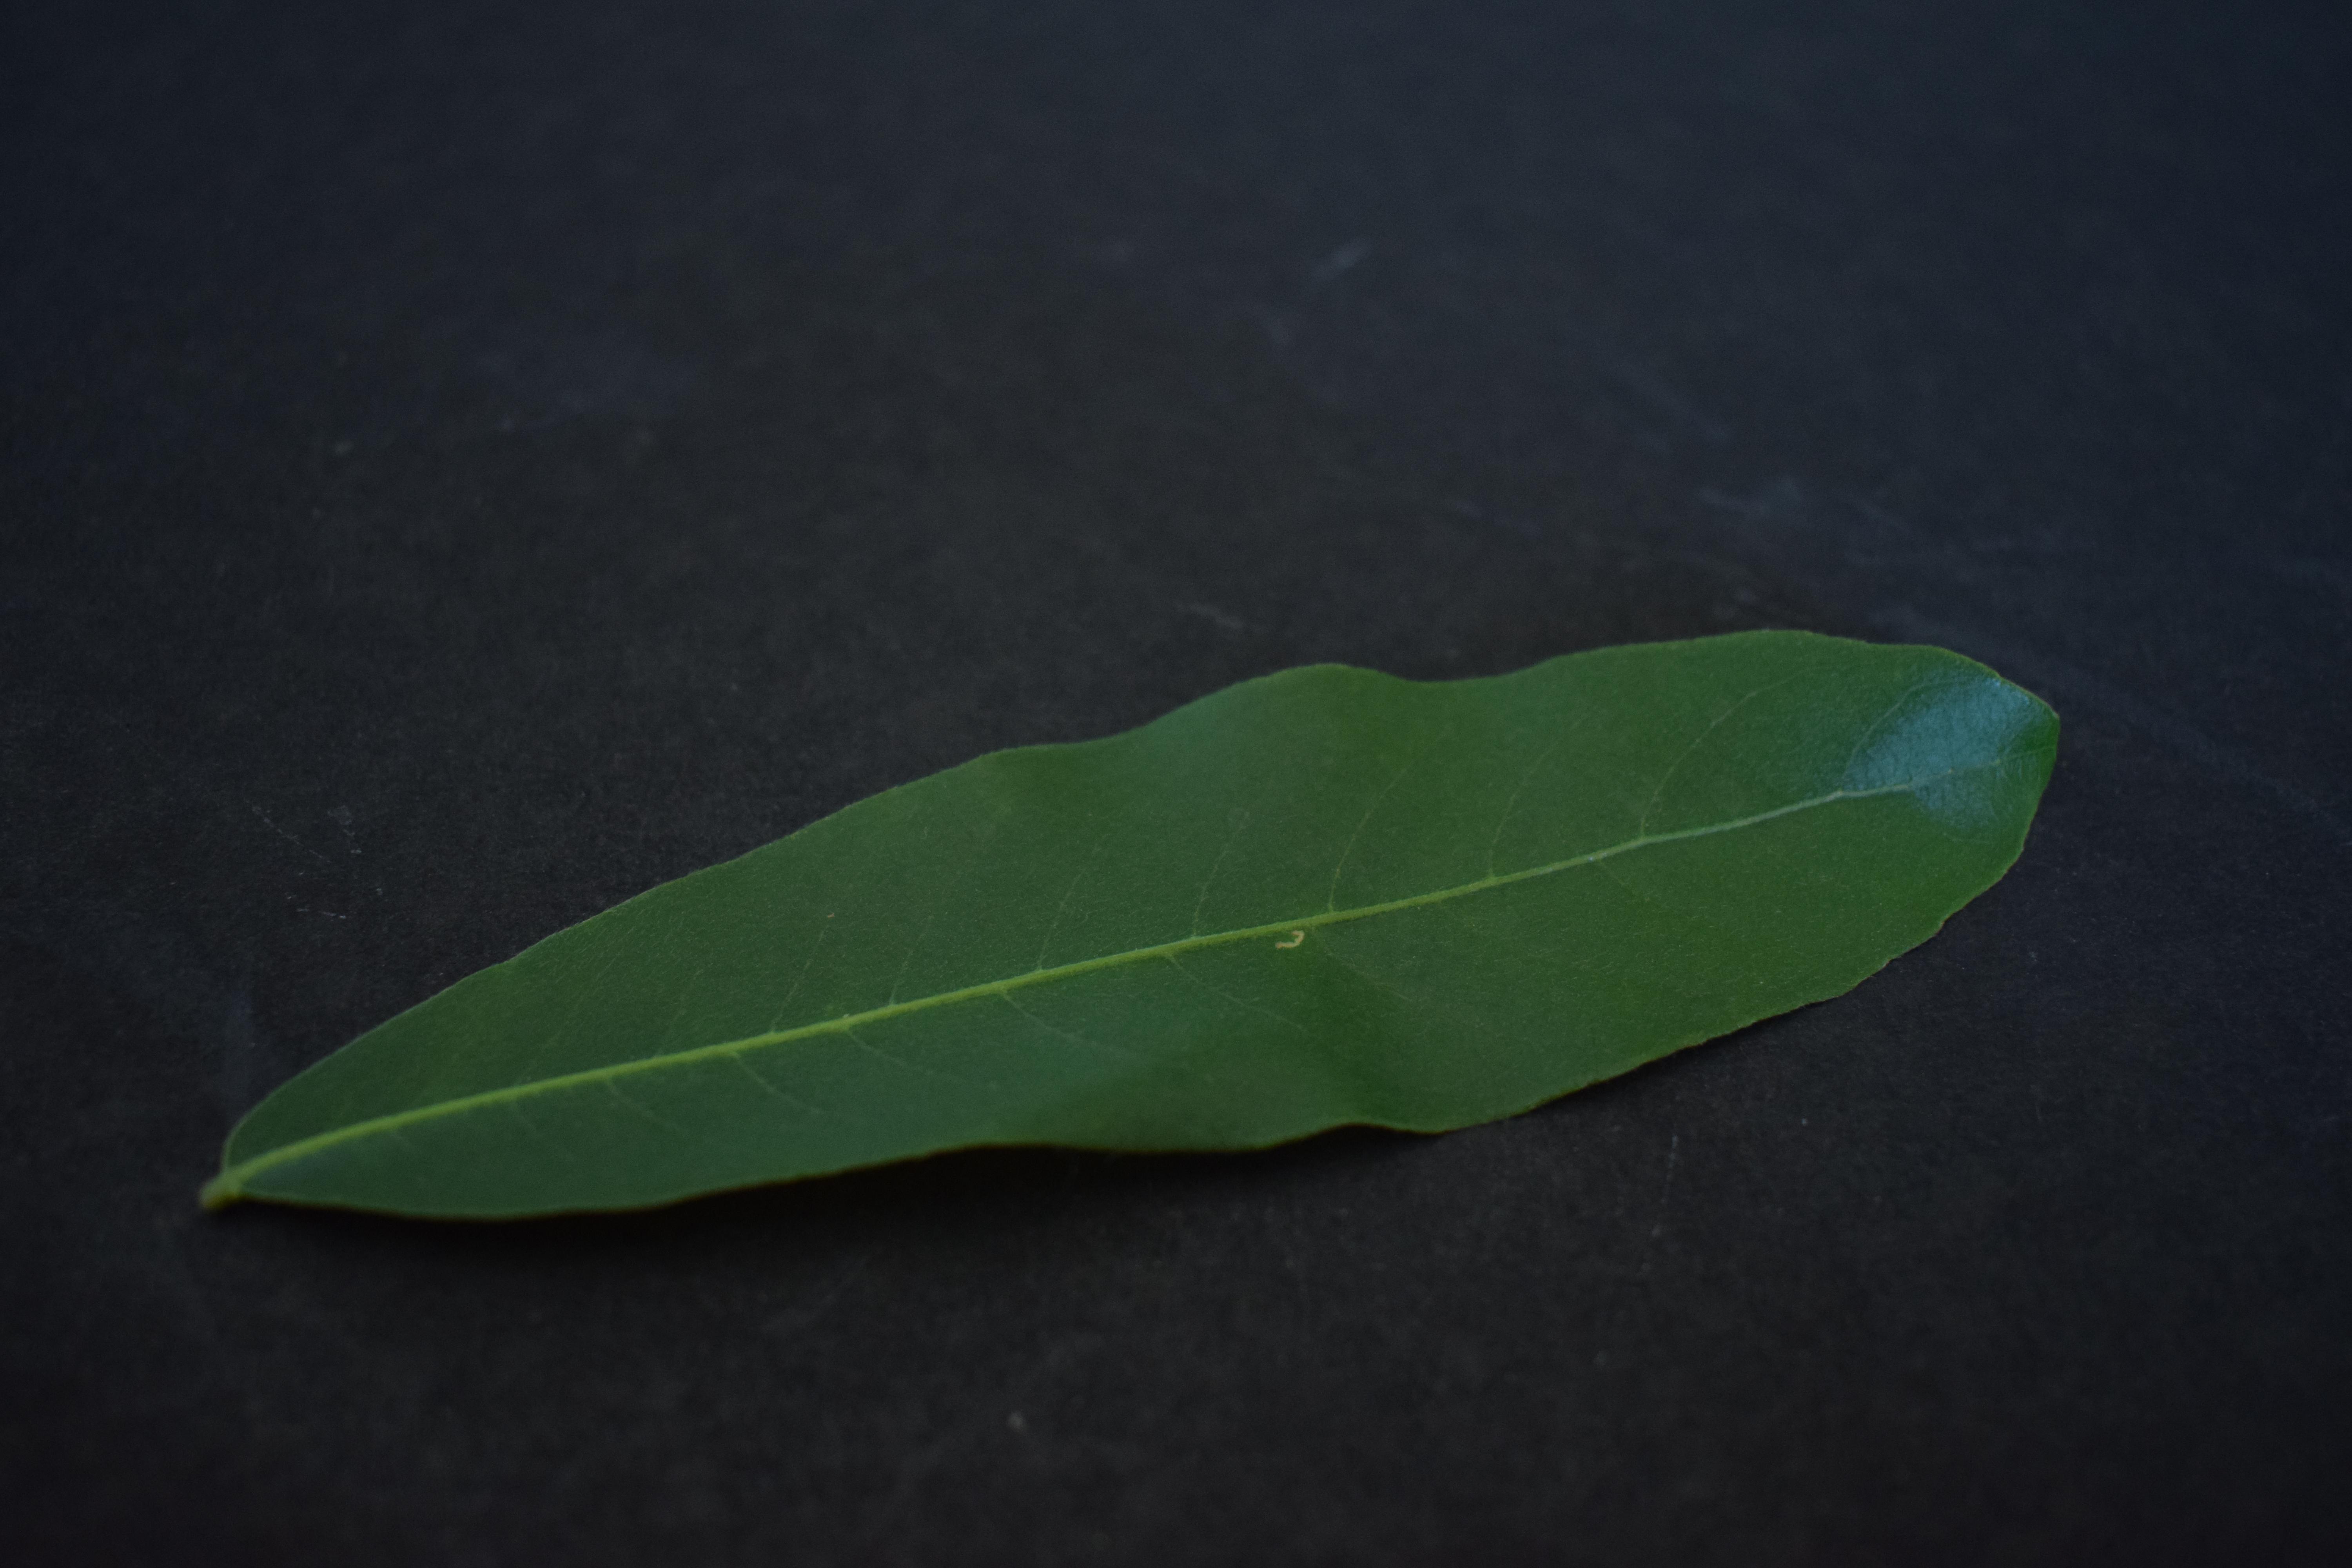
Plant species: Arjun